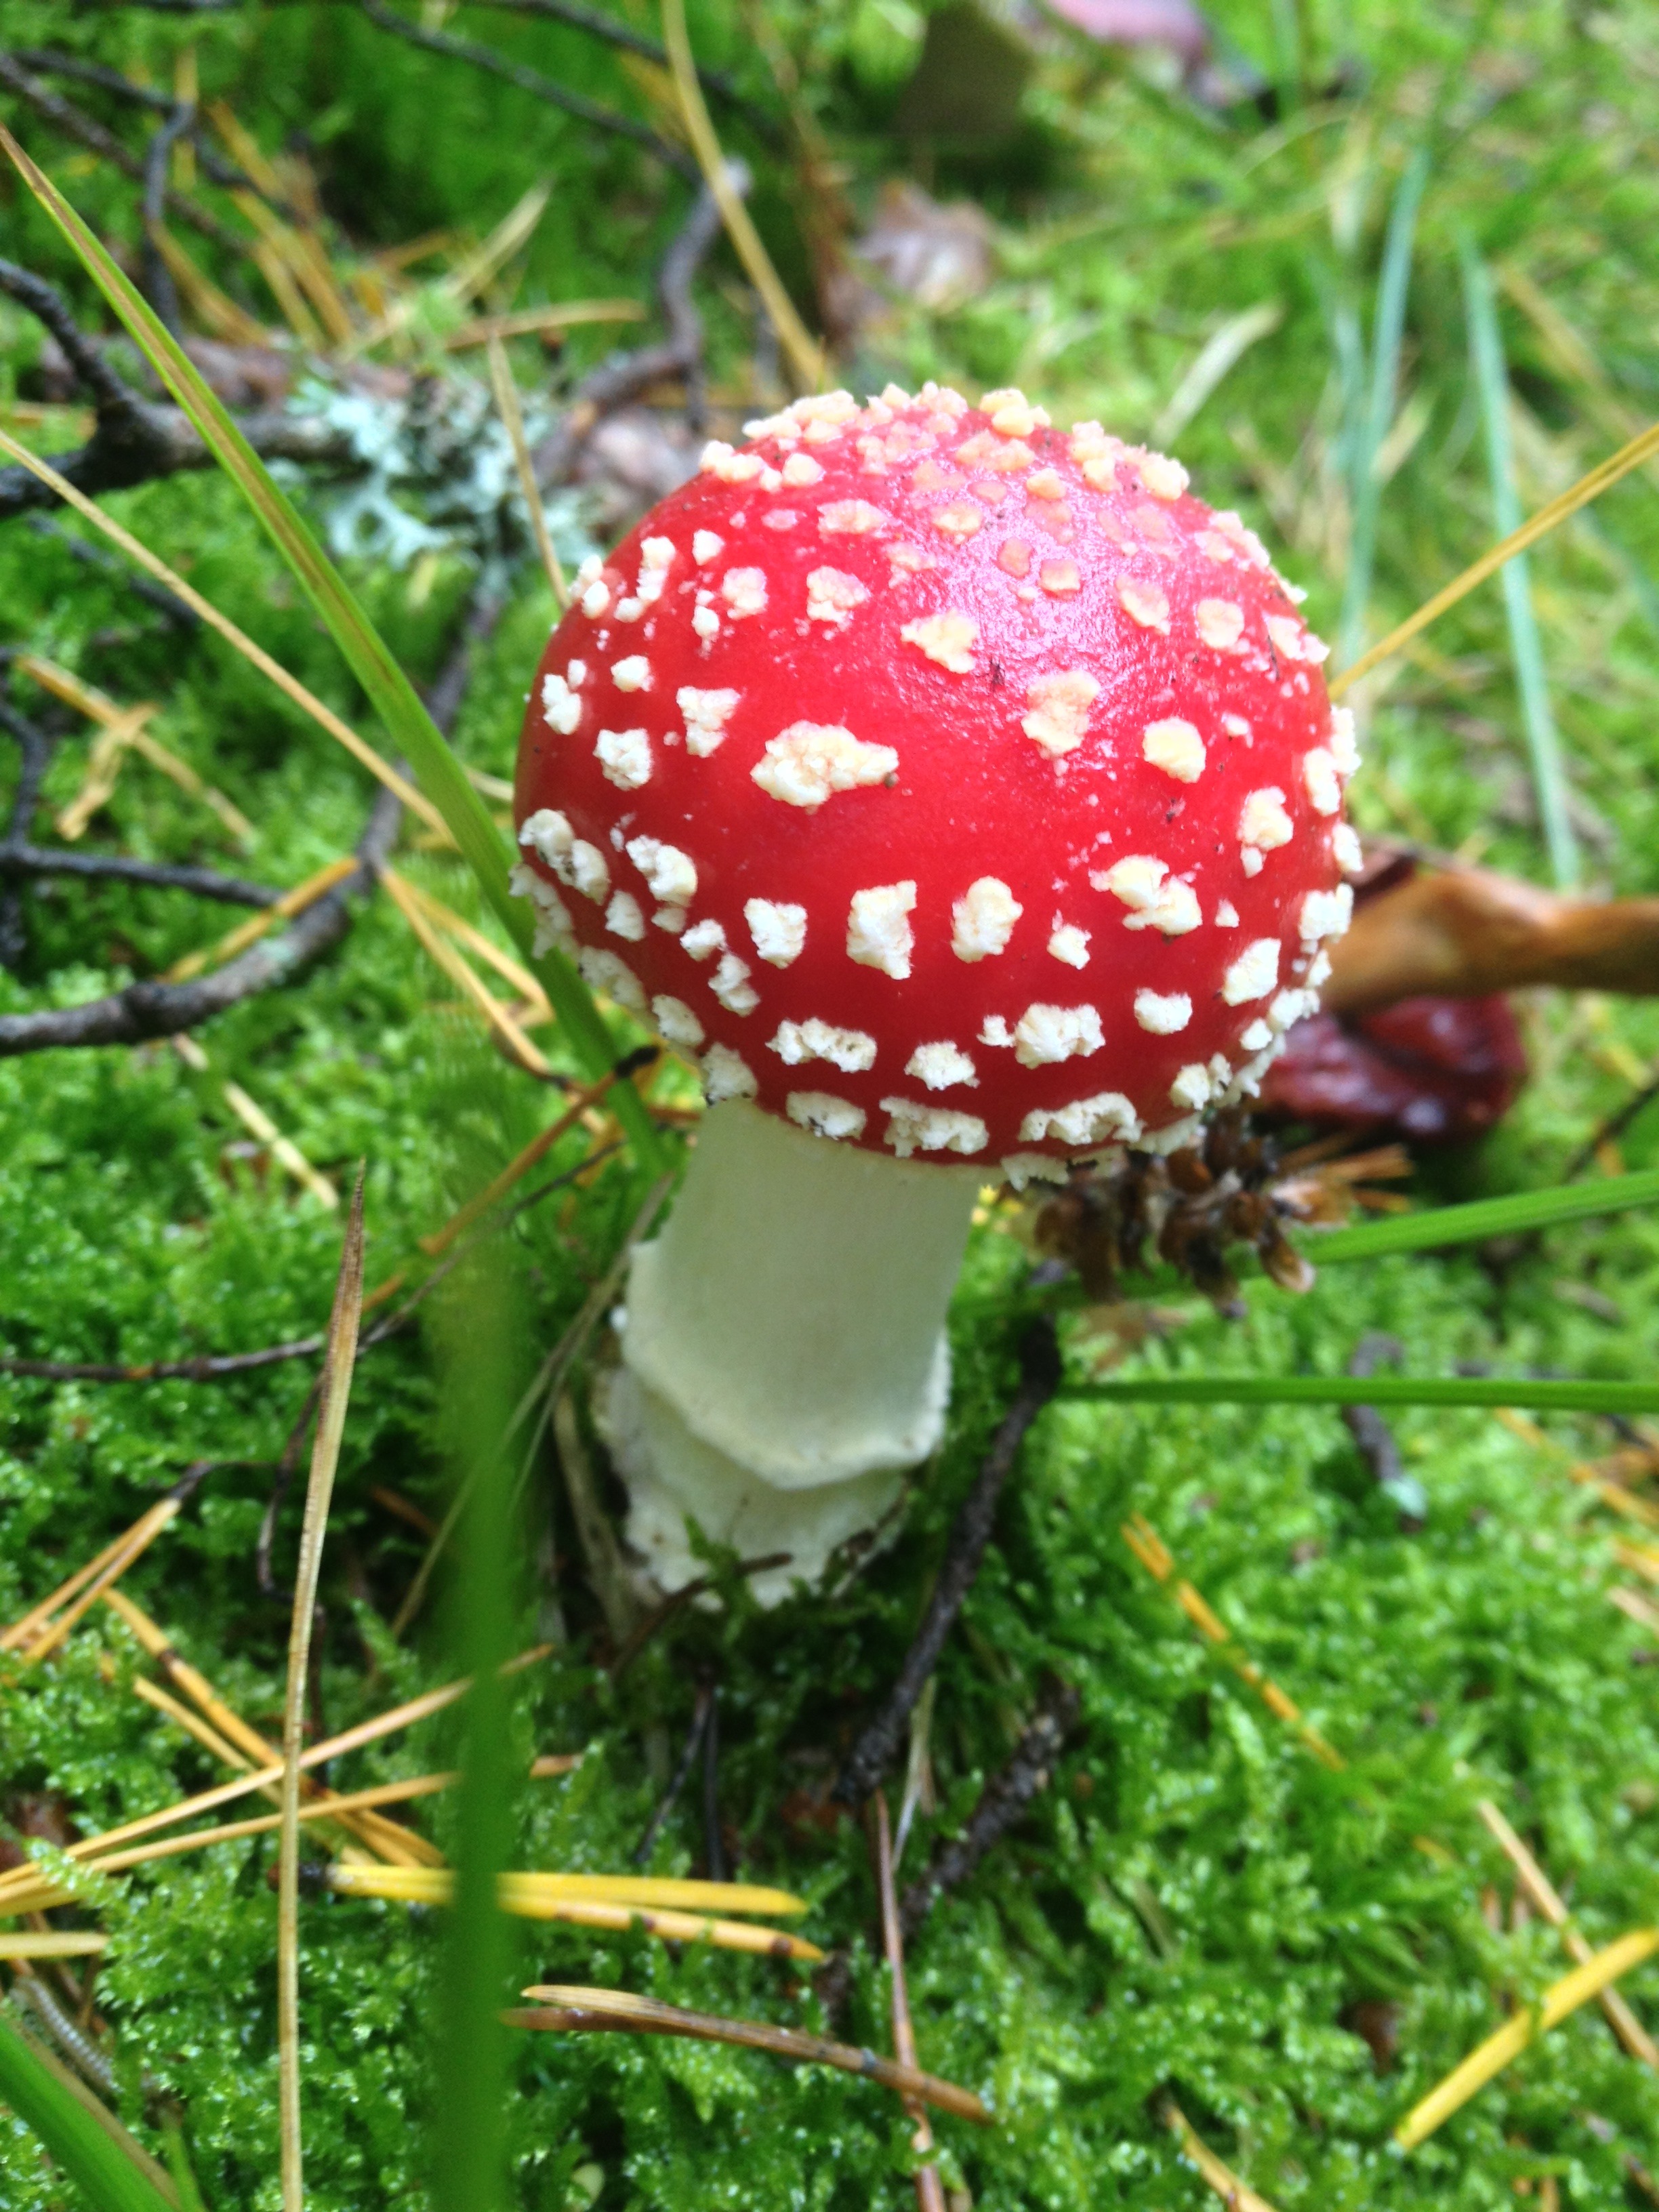
plant, flower, red, botany, mushroom, flora, fungus, danger, toxic, poison, agaric, amanita muscaria, edible mushroom, medicinal mushroom